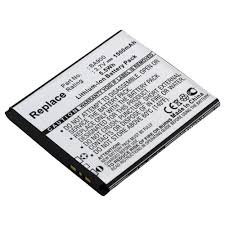
Waste category: battery